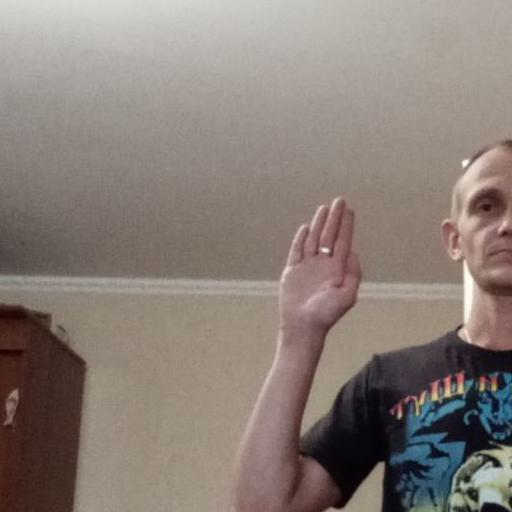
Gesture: stop